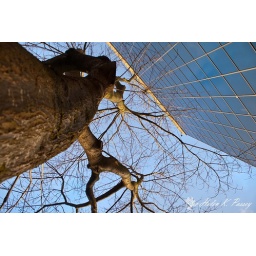
c. 2010. Street tree and building against the sky, Everett, WA.